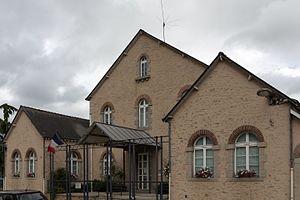
Mairie de Saint-Pierre-la-Cour.
Saint-Pierre-la-Cour est une commune française située dans le département de la Mayenne en région Pays de la Loire, peuplée de 2 170 habitants.